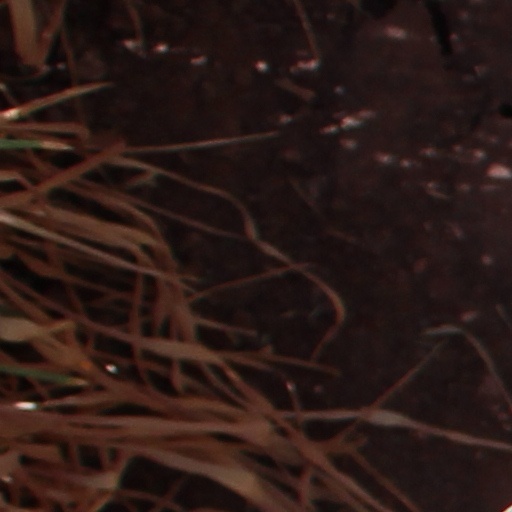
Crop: wheat